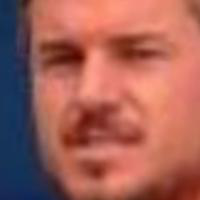
Age group: age 21-30